Roger Melen

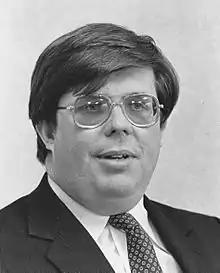
Melen in 1986

Roger Douglas Melen (1946 – ?) was an American electrical engineer recognized for his early contributions to the microcomputer industry, and for his technical innovations.